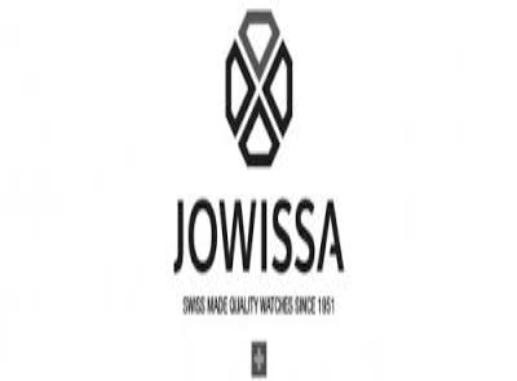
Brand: jowissa
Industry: Electronic